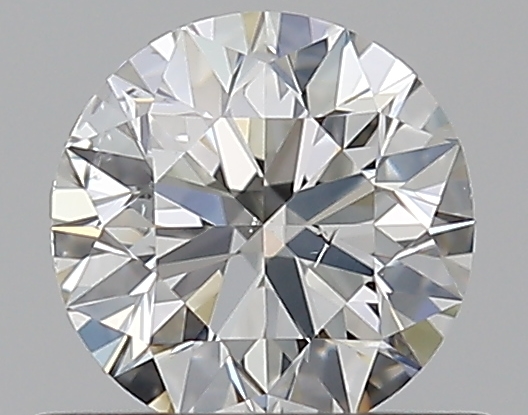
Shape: round
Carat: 0.5
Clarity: SI1
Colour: H
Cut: EX
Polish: EX
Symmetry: VG
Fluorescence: N
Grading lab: GIA
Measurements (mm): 5.01 x 5.08 x 3.16